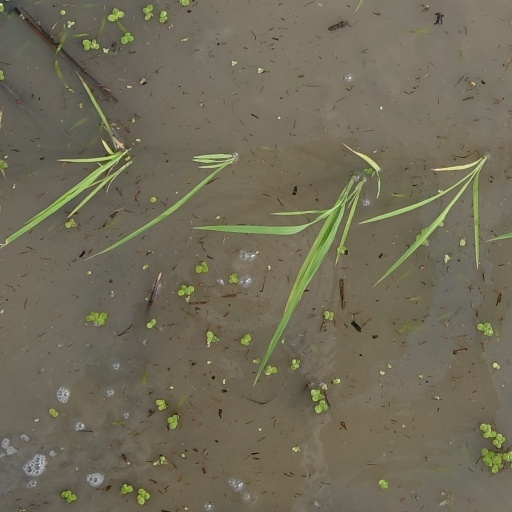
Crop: rice